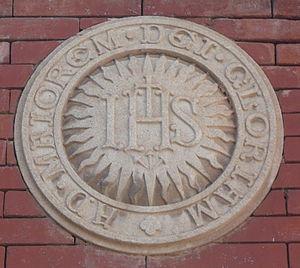
Ad maiorem Dei gloriam ou AMDG est la devise des membres de la Compagnie de Jésus autrement dit les Jésuites. L’expression en tant que telle n’est pas fréquemment utilisée par Ignace de Loyola, sinon dans ses lettres. Elle se rencontre déjà dans les œuvres de Grégoire le Grand : sed ad maiorem Dei gloriam vicit pietas illud pectus virtutis.